William D. Drake

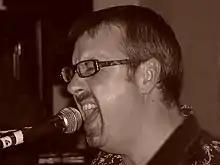
Drake performing in 2008

Despite leaving Cardiacs, Drake remained a member of the "Mr and Mrs Smith and Mr Drake" project, which by 1991 had been renamed the Sea Nymphs and had recorded enough material for a new album. A 7" Sea Nymphs single called "Appealing to Venus" was released in 1991, given away free with the first 500 copies of Cardiacs 12" single "Day Is Gone" (it was later made available from the fan-club, and was eventually re-released on CD in 1998 by Org Records with additional material added). The band's eponymous album "The Sea Nymphs" was initially released on cassette in 1992 and was only available from the Cardiacs fan-club (it was not released on CD until 1995). The Sea Nymphs supported All About Eve on their "Ultraviolet" tour of 1992.